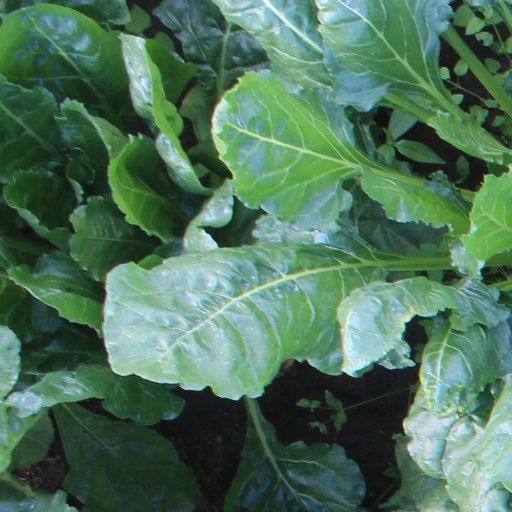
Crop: sugar beet